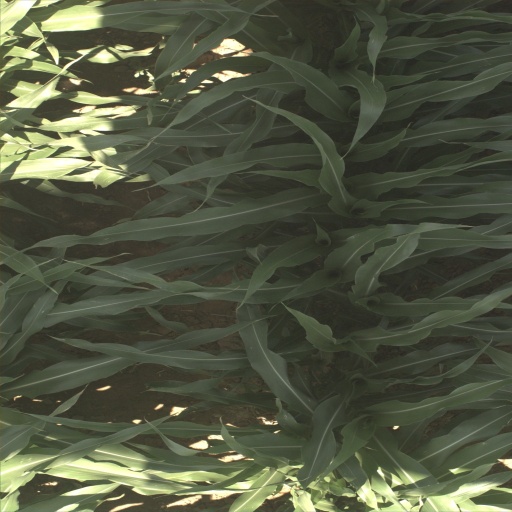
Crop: sorghum